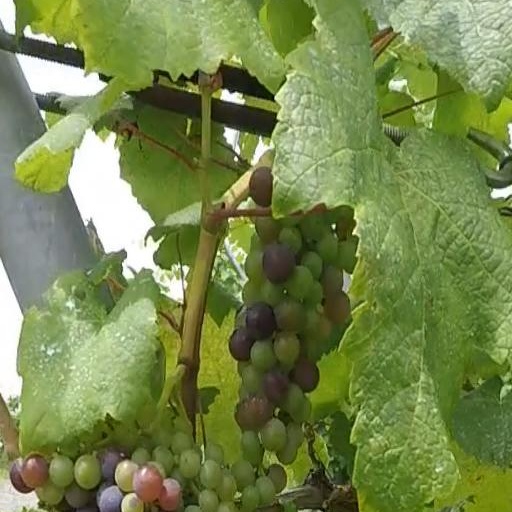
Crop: grape